List of Canadian Hot 100 number-one singles of 2017

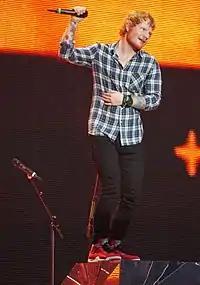
"Shape of You" by Ed Sheeran ("pictured") spent sixteen weeks at number one, tying for the longest run at number one since the chart's inception in 2007. It also became the joint-longest-running number-one single of the year, and later ranked as the best-performing single of the year.

This is a list of the Canadian Hot 100 number-one singles of 2017. The Canadian Hot 100 is a chart that ranks the best-performing singles of Canada. Its data, published by "Billboard" magazine and compiled by Nielsen SoundScan, is based collectively on each single's weekly physical and digital sales, as well as airplay and streaming.